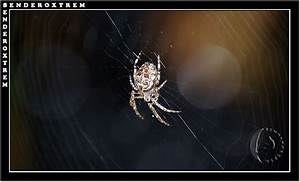
Label: spider